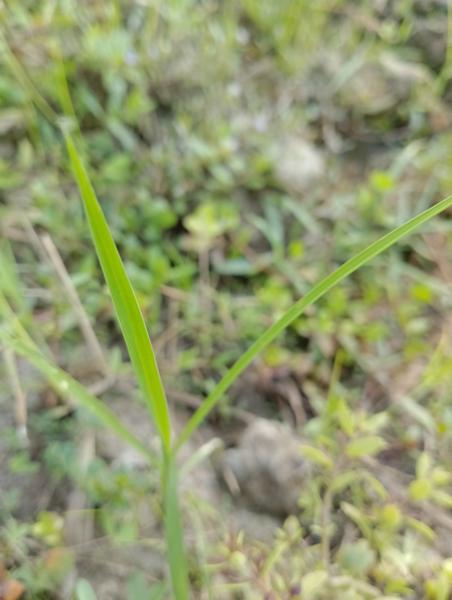
Weed species: Panicum repens